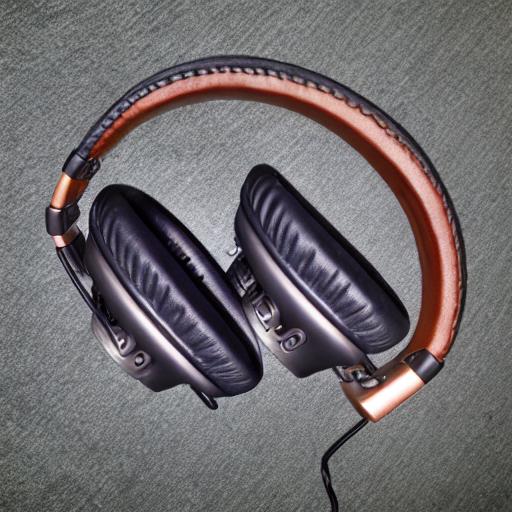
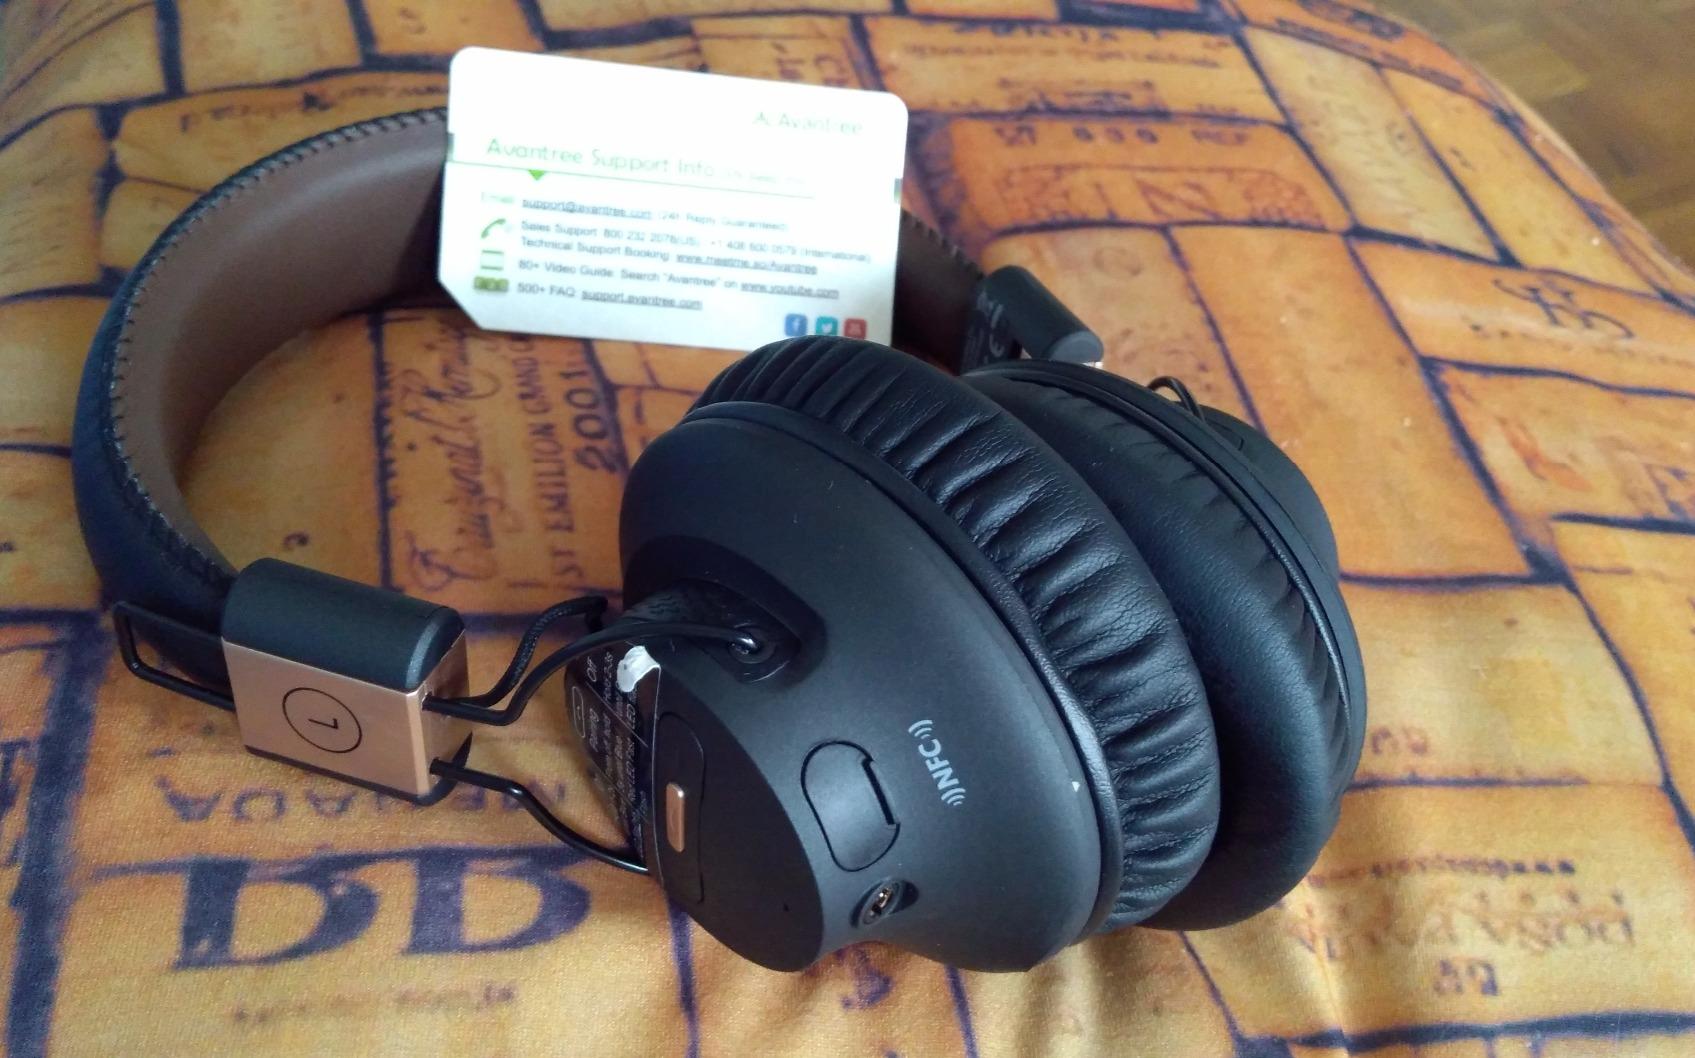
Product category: headphones
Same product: no